Cooling down

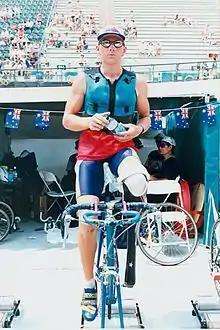
Paralympian using an ice vest

This is a popular process for elite sporting clubs and athletes. It involves using either ice vests, cooling products or manually cooling down the body through gentle light intensity exercise to cool down the body during half time or breaks in an activity or sport. Half-time cooling down has proven to decrease body temperature and increase aerobic performance. Many sporting groups use cooling down jackets during half-time. Australian elite sporting teams such as those in the AFL, Olympic teams, military and elite athletes across all sporting fields use cooling down vests to increase performance and gain a competitive advantage over their competition.